National Hollerin' Contest

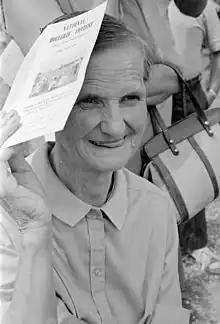
Spectator in 1970

The National Hollerin' Contest was an annual competition held in Spivey's Corner, North Carolina. It began in 1969, continuing until 2015.